Frank Hyde (painter)

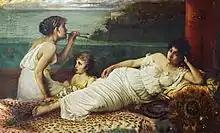
"Portrait of Rosina Ferrara" (around 1880)

In the late 1870s, he purchased a villa or the former Santa Teresa monastery at Anacapri on the island of Capri, where he made portraits of local model Rosina Ferrara and became a friend of John Singer Sargent. In 1914, he wrote the article "Island of the Sirens" about Capri for the "International Studio" about the allure of the people, culture, and island for artists over the years. It was one of many travel articles written by Hyde.